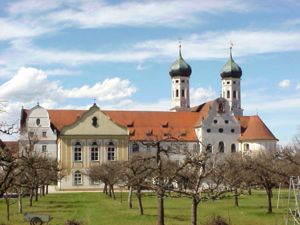
Benediktbeuern
Kloster Benediktbeuern
Benediktbeuern er en kommune i Landkreis Bad Tölz-Wolfratshausen i den sydlige del af Regierungsbezirk Oberbayern i den tyske delstat Bayern, med godt 3.500 indbyggere. Den ligger i Alpeforlandet ved foden af det 1.801 meter høje Benediktenwand. Kommunen er en del af Verwaltungsgemeinschaft Benediktbeuern.